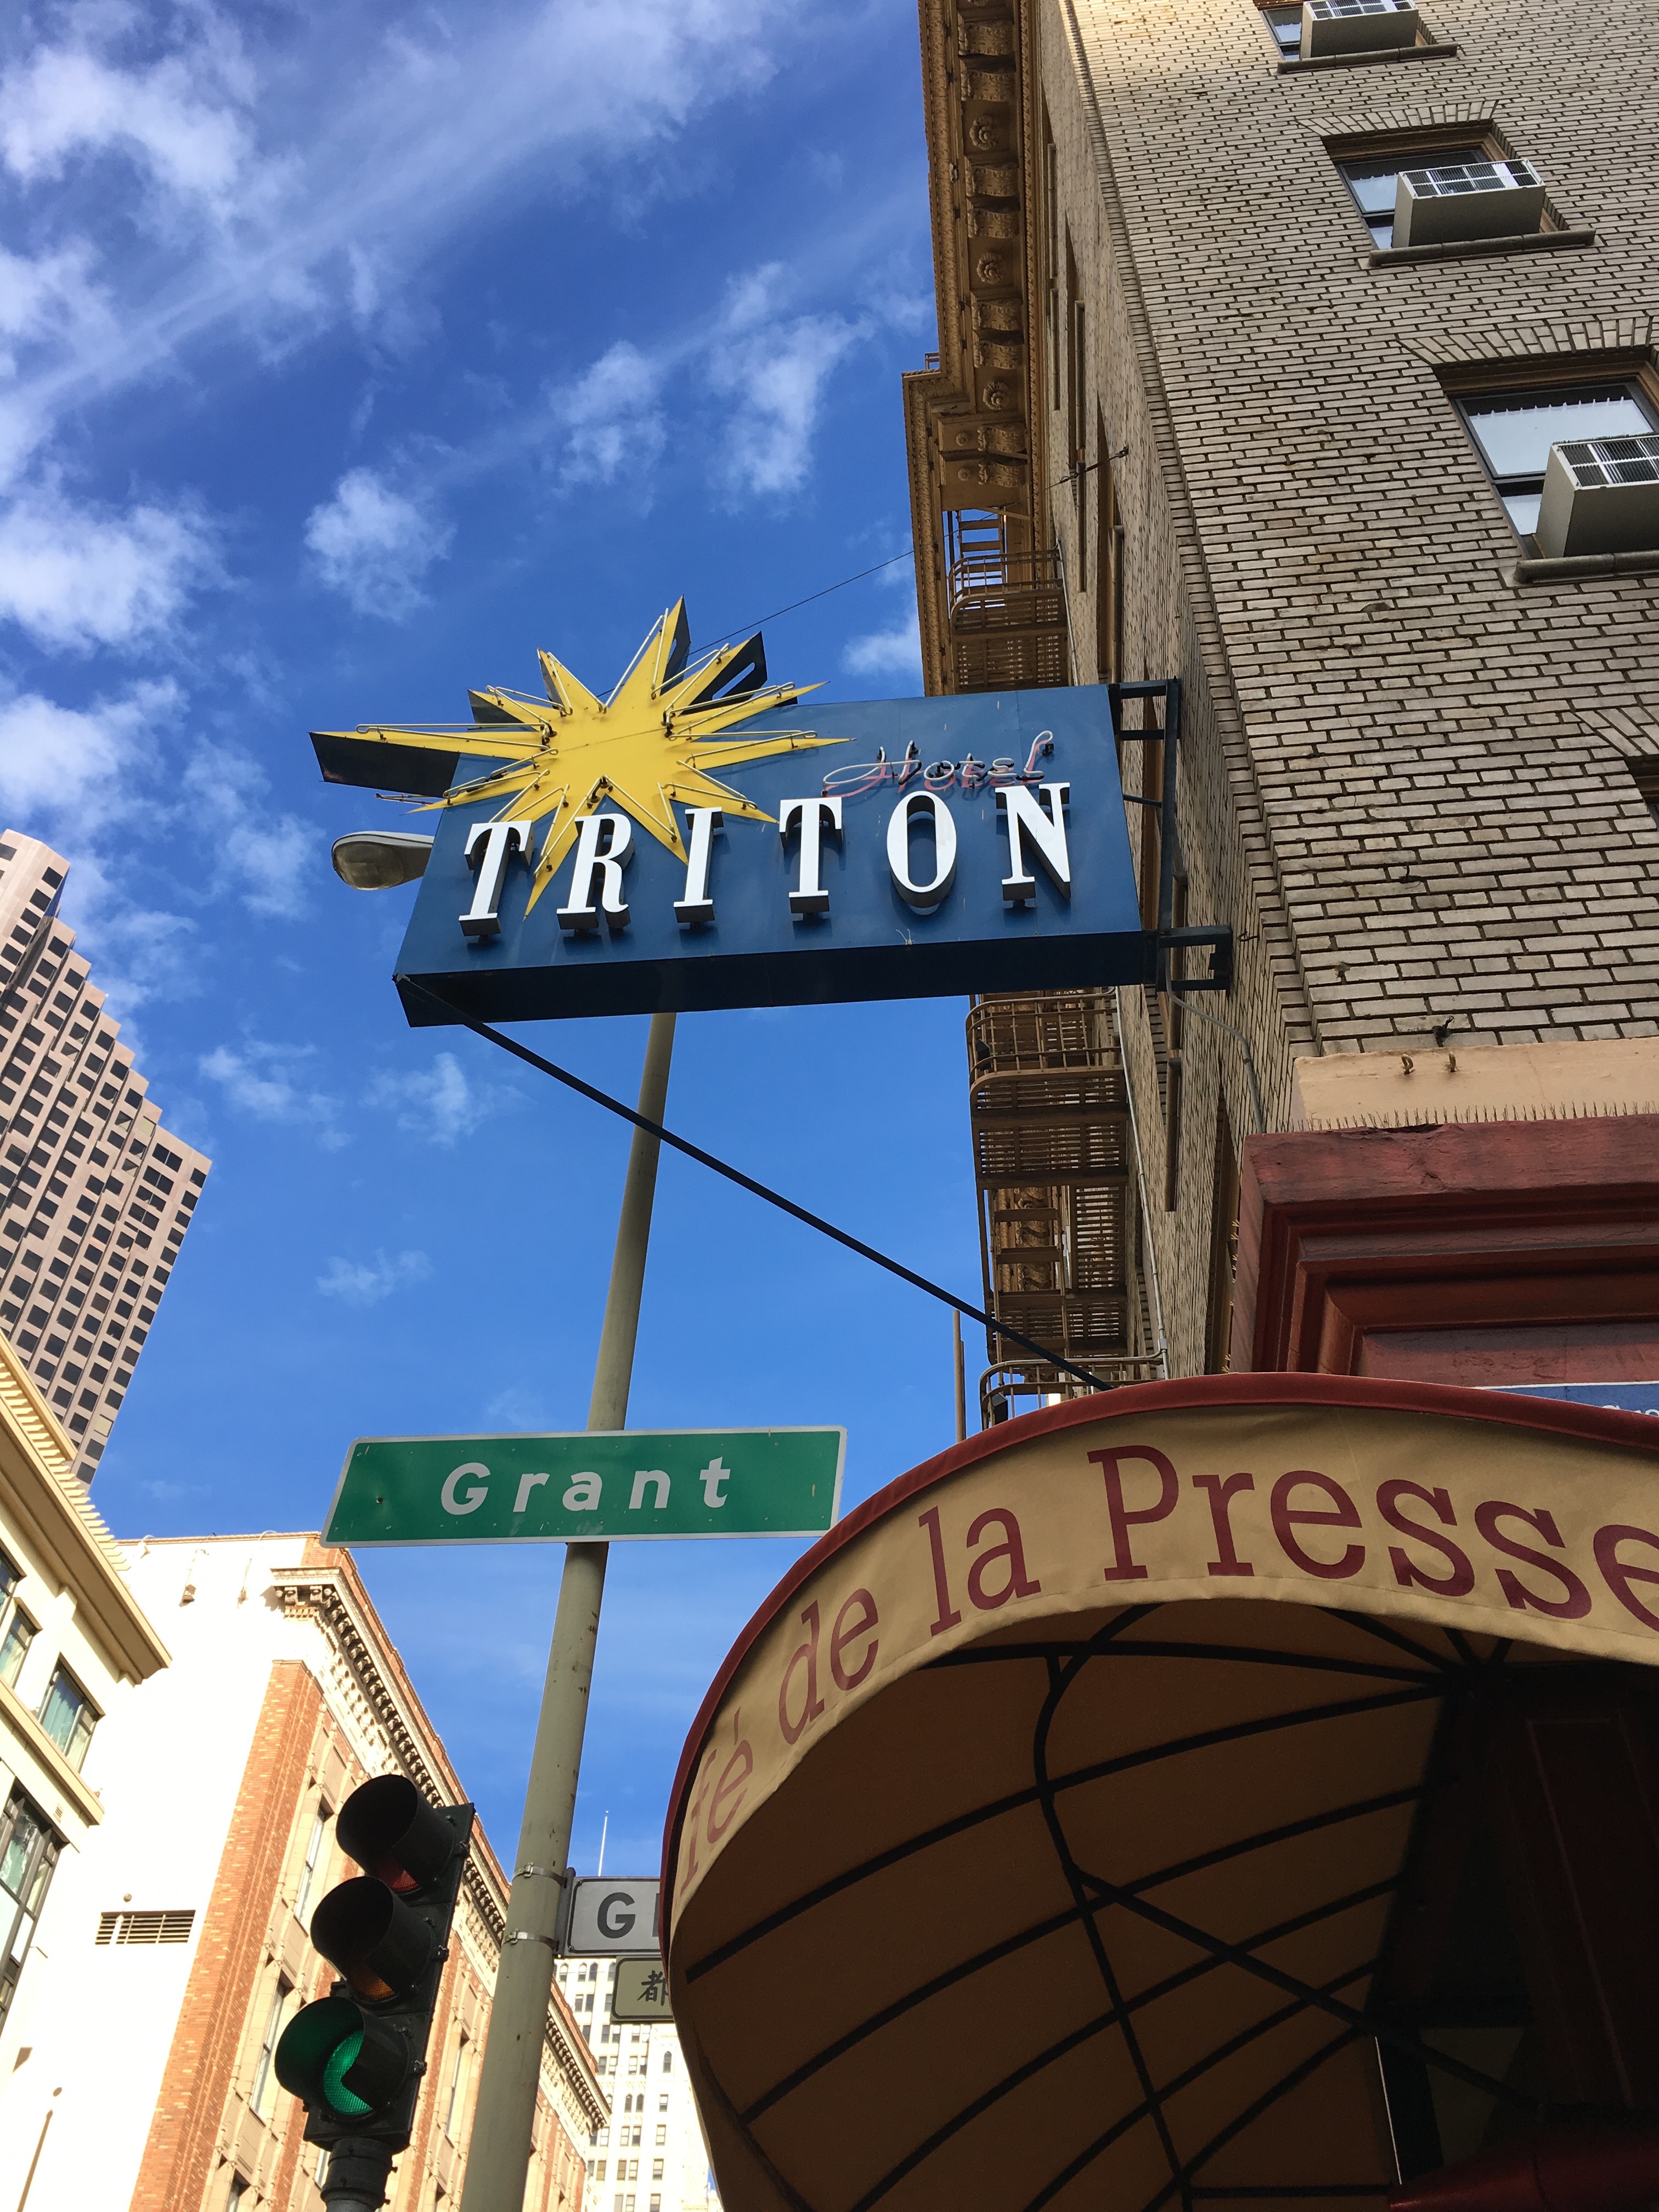
road, street, town, advertising, downtown, travel, sign, landmark, street sign, signage, neighbourhood, urban area